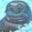
Label: seal